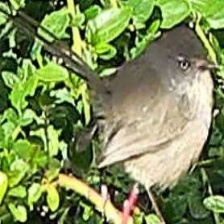
Species: WRENTIT
Scientific name: CHAMAEA FASCIATA